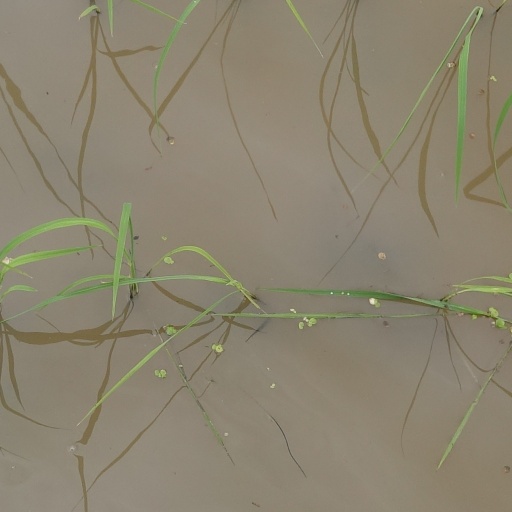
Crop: rice